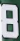
Number: 8